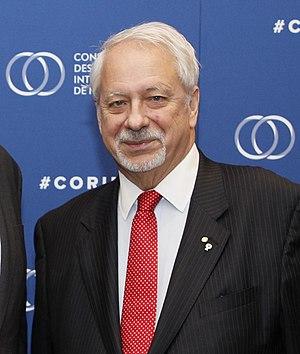
Le registraire du Québec a pour fonction de compiler et de cataloguer l'ensemble des proclamations, commissions, lettres patentes et tous documents rédigés et délivrés sous l'insigne du Grand Sceau du Québec pour fins d'enregistrement et de consultation. Le rôle de registraire du Québec, dont le mandat est institué par la Loi sur le ministère de la Justice, est toujours échu au ministre de la Justice du Québec et va de pair avec la fonction de procureur général du Québec.
Le premier ministre du Québec est le chef du gouvernement au Québec et président du Conseil des ministres. Officiellement, le premier ministre conseille le lieutenant-gouverneur, représentant du chef d'État dans cette province du Canada. Dans la pratique, le premier ministre est le détenteur du pouvoir exécutif et représente le gouvernement à l'Assemblée nationale.
Sherbrooke est une ville canadienne située au Québec, au confluent des rivières Magog et Saint-François. Elle se trouve à environ 130 kilomètres à l'est de Montréal et à peu près 50 kilomètres au nord de la frontière américaine. Sherbrooke est le principal centre économique, culturel et institutionnel de la région administrative de l'Estrie, d'où son surnom de « la Reine des Cantons-de-l'Est ». Elle est le siège d'un archevêché catholique. Sa population est estimée à 161 323 habitants en 2016 et elle constitue la 6ᵉ ville en importance au Québec. La Région Métropolitaine de Recensement de Sherbrooke compte quant à elle 212 105 habitants et constitue la 4ᵉ plus grande RMR au Québec et la 20ᵉ au Canada.
Pierre Marc Johnson, né le 5 juillet 1946 à Montréal, est un avocat, médecin et homme politique québécois. Ministre sous René Lévesque et le premier chef à lui succéder à la tête du Parti québécois, il devient le 24ᵉ premier ministre du Québec, fonction qu'il occupe du 3 octobre au 12 décembre 1985.